Alyaksandr Hawrushka

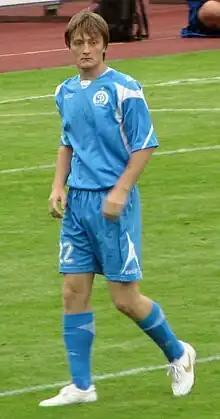

Alyaksandr Yawhenavich Hawrushka ((Aleksandr Gavryushko); born 23 January 1986) is a Belarusian former professional footballer.